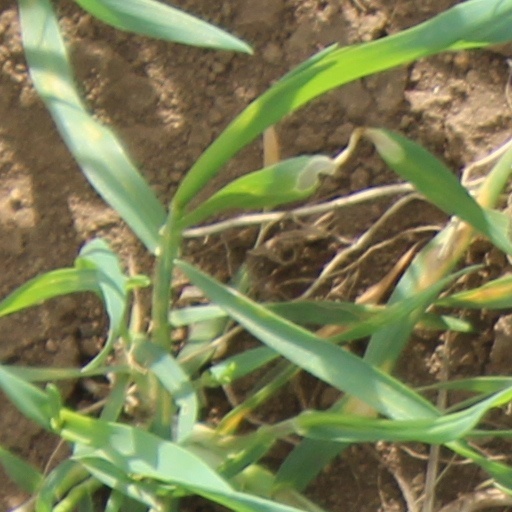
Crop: wheat